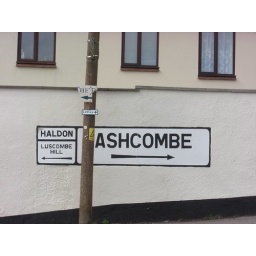
Unusual road sign in Dawlish pointing directions to villages